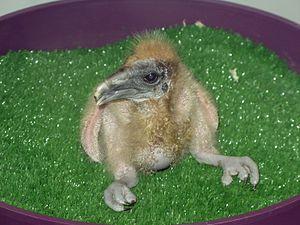
Vautour percnoptère oisillon (neophron percnopterus), âgé de 18 jours, ménagerie du Jardin des plantes de Paris.
Le Percnoptère d'Égypte, parfois improprement nommé Vautour percnoptère, est une espèce de rapace de l'Ancien Monde, que l'on trouve en Afrique, dans le sud de l'Europe, et en Asie.